Tail lift

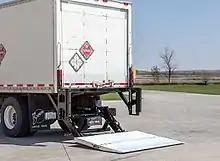
A Tommy Gate Tuckunder Liftgate

On Tuckunder lifts, the lifting platform may be folded and stored underneath the load bed of the vehicle, leaving the option of it not being used when at a loading dock, and giving access and egress for operators without the need to operate the lift. Common tuckunder designs are either single- or dual-cylinder, with dual-cylinder designs supporting higher lifting capacities.